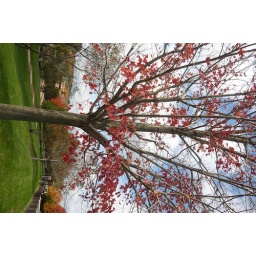
tree beside the office